Adidas Al Rihla

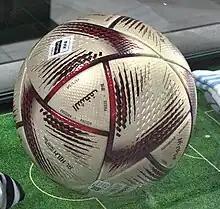
The , the match ball that replaced the Al Rihla for the semi-finals and the final

Al Rihla's membrane is made of twenty seamless, thermally bonded polyurethane panels. Its "Speedshell" surface is textured with debossed macro and micro patterns, meant to improve the ball's flight stability and swerve. Franziska Loffelmann, a design director at Adidas, describes Al Rihla as "the fastest and most accurate FIFA World Cup ball to date." Independent testing of the ball revealed that it has similar performance characteristics to the predecessor Telstar 18 and Brazuca balls.